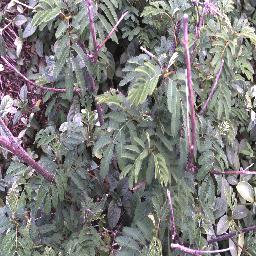
Label: negative